Peru national football team kit

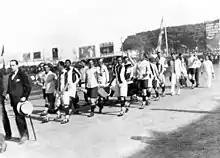
Peru wore its first official national football team kit in the 1927 South American Championship

The Peru national football team wore its first official kit at its formal debut in the 1927 South American Championship held in Lima. Peru's kit comprised a white-and-red striped jersey (a thick vertical stripe running down the middle front and back, with two equally-thick vertical stripe on the sides), white shorts, and black socks. Financial difficulties almost impeded Peru from organizing the tournament, but the Peruvian government of Augusto B. Leguía intervened to guarantee the tournament's financial sustainability. Leguía's government promoted the development of football as the country's national pastime, and Peruvian society at the time considered that the president sponsored the local football club Alianza Lima. Peruvian sports historians debate Leguía's personal involvement with football, and with Alianza Lima in particular, but Pulgar-Vidal Otálora points out that it might not be mere coincidence that Peru's first official national football kit nearly identically resembled that of Alianza—its blue-colored stripes and shorts marked the only difference with the national kit. Peru used this kit for six official matches, three at Lima's tournament and three at the 1929 South American Championship held in Buenos Aires.